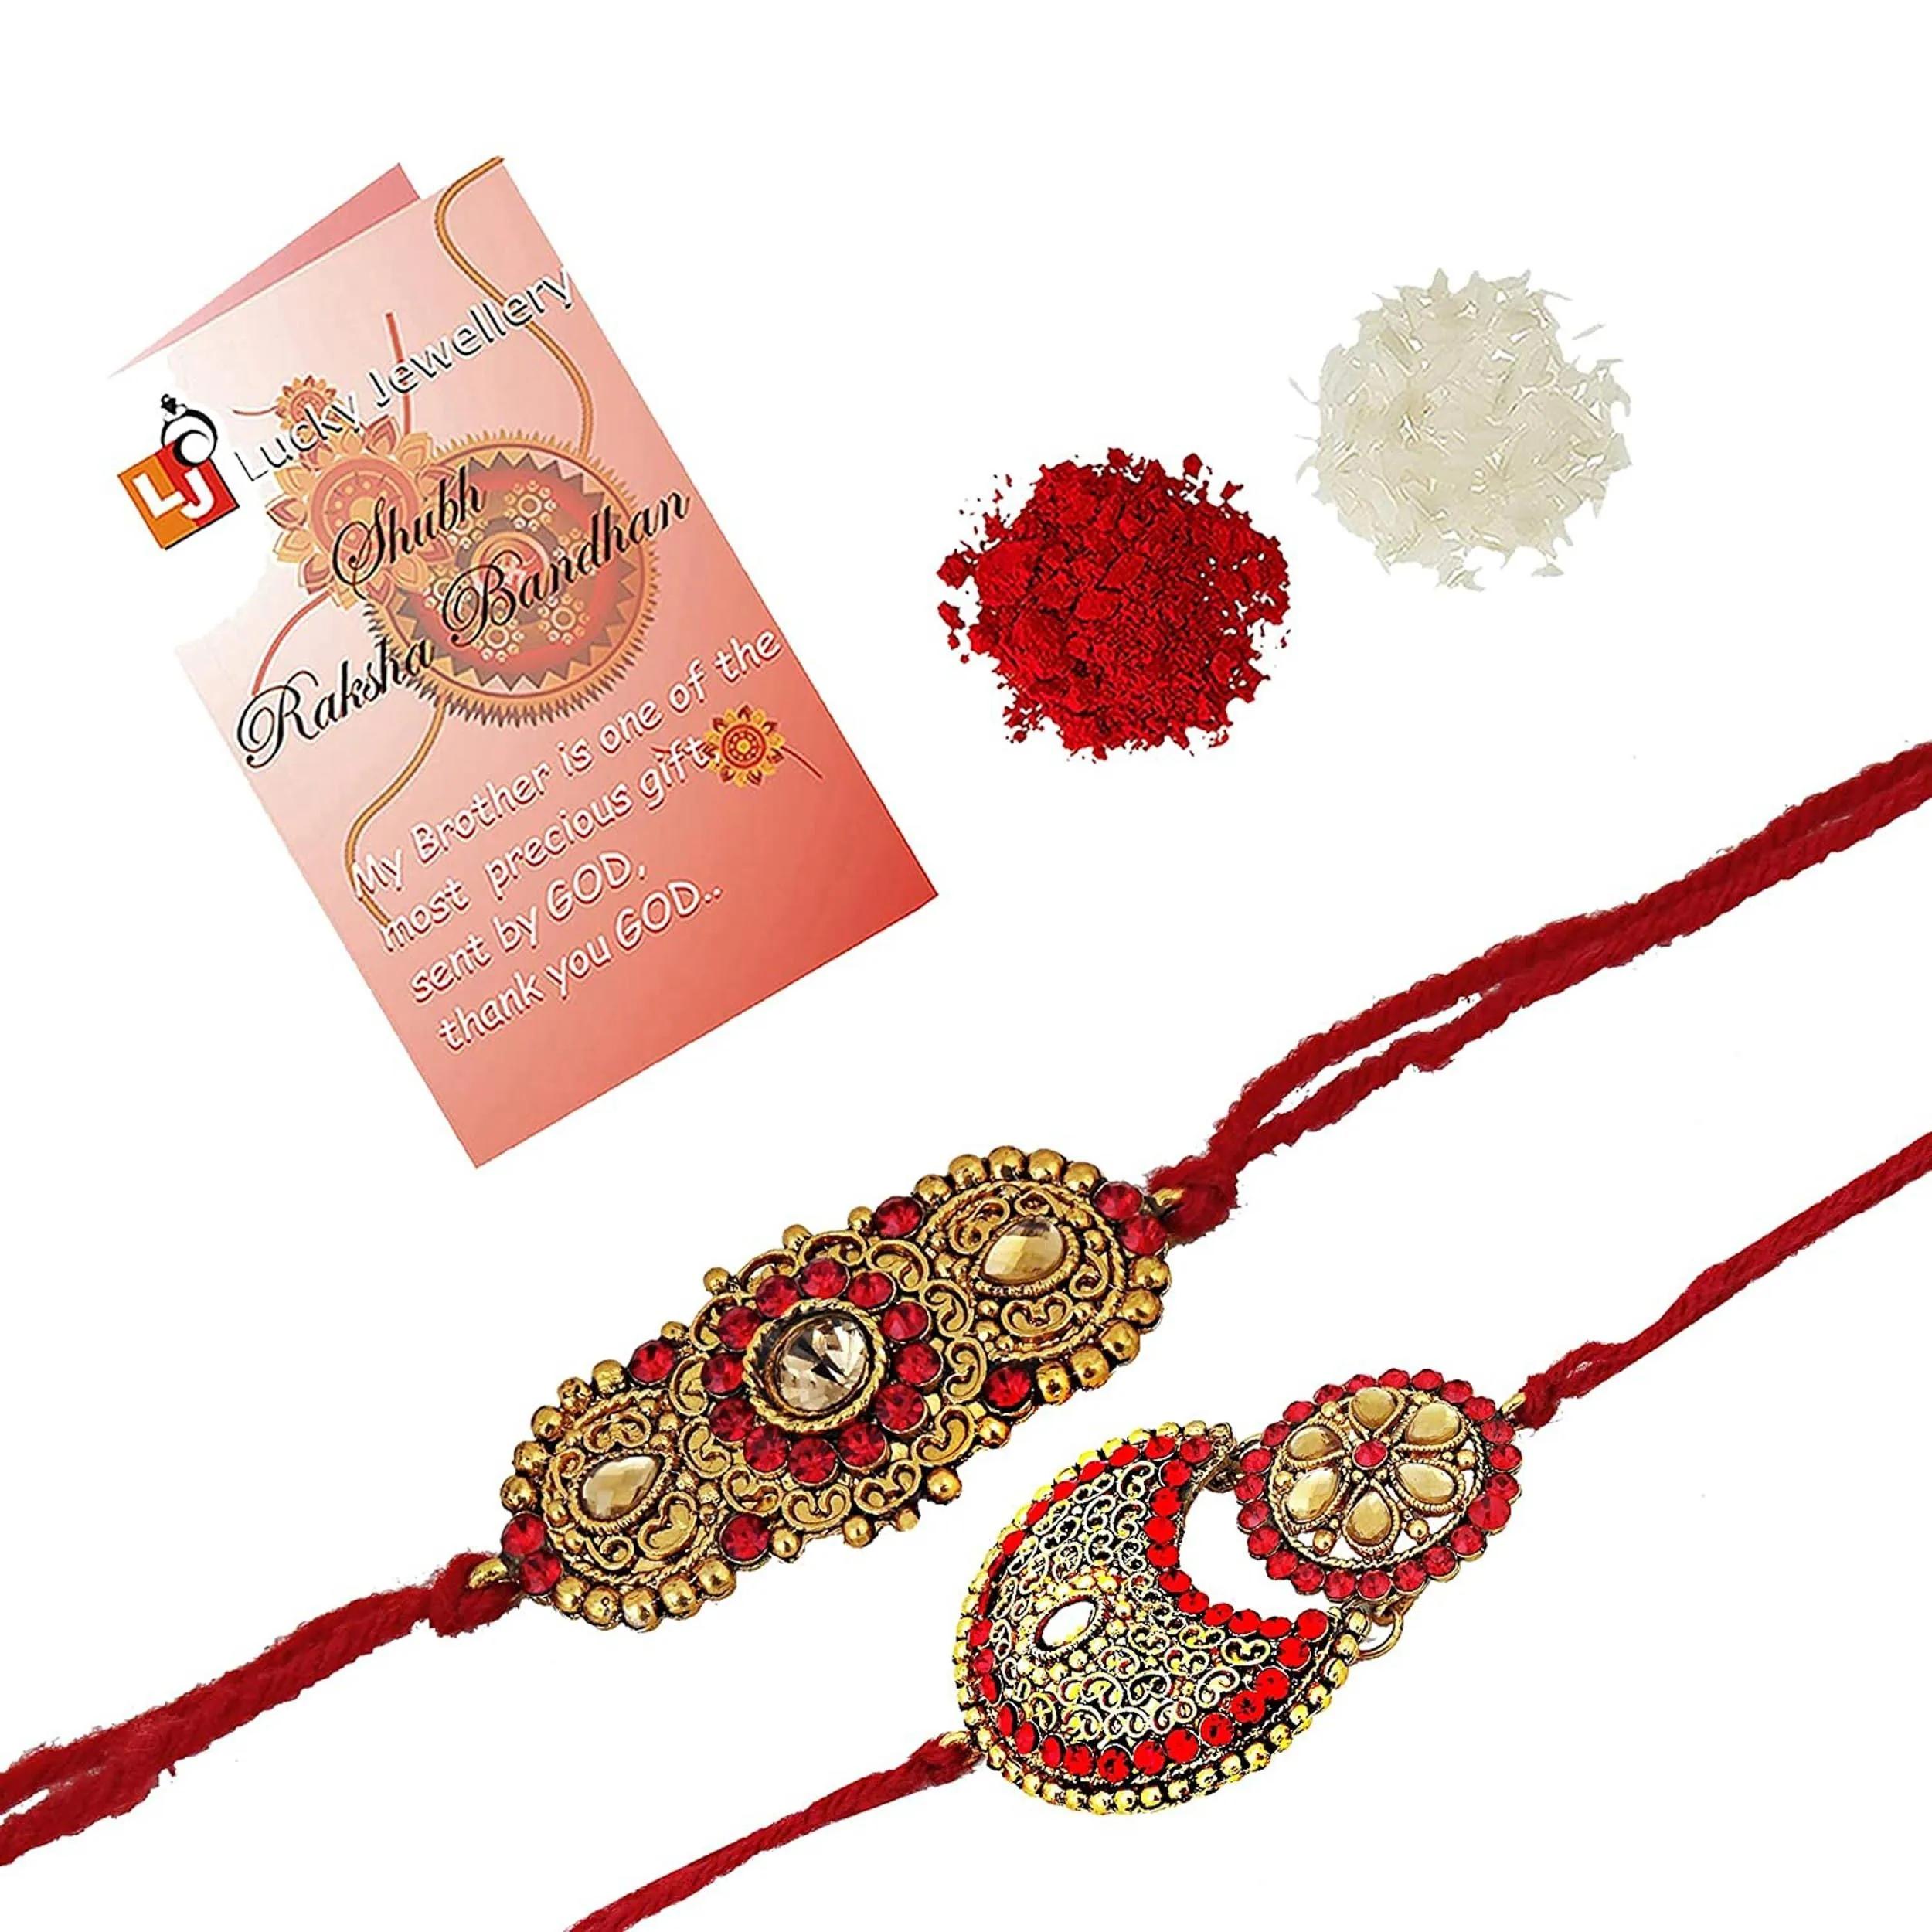
 Lucky Jewellery 18 K Gold Plated Rakhi With Roli, Chawal, Silver Pure Chandi Two Thousand Rupee Note And Best Wishes Card For Men (Pack Of 2)
Type: Rakhis
Brand: LUCKY JEWELLERY
Price: Rs. 446
The product is designed and printed in india. Inspired by the roots of india we strive with a mission to design for life with our exclusive designer products with the only goal to delight you on the auspicious occasion of raksha bandhanDisclaimer:Product color may slightly vary due to photographic lighting sources or your monitor settings.
Features: Send love to your brother acknowledge your love for your brother by sending this beautiful rakhi with a promise that your bond with him will grow stronger with each passing moment,Send love to your brother via lucky jewellery . Acknowledge your love for your brother by sending this beautiful rakhi with a promise that your bond with him will grow stronger with each passing moment,Use this beautiful rakhi for the blessed occasion of rakshabandhan,Gift you brother this wonderful and fabulous looking rakhi this rakshabandhan and express your love in the most amazing way
Included: 2 Pcs Rackhi With Roli, Chawal, Silver Pure Chandi Two Thousand Rupee Note and Best wishes Card